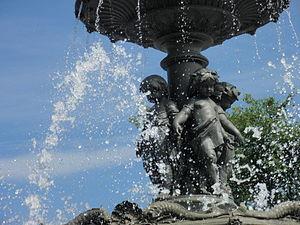
Fontaine de Tourny à Québec, enfants
La fontaine de Tourny ou fontaine de Bordeaux est une fontaine située à Québec au centre du carrefour giratoire de l'avenue Honoré-Mercier, face à l'hôtel du Parlement. Elle fut inaugurée à cet emplacement le 3 juillet 2007 en vue des célébrations entourant le 400ᵉ anniversaire de Québec en 2008.